Diana Sorbello

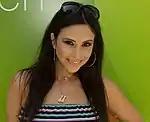
Sorbello in 2018

Diana Sorbello (born 27 June 1979 in Bocholt, North Rhine-Westphalia) is a German schlager singer.